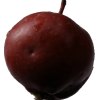
Label: Apple 18